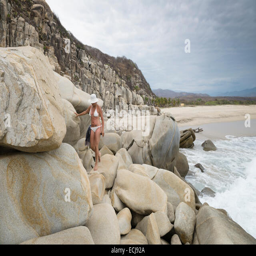
a woman walking on some rocks at the beach